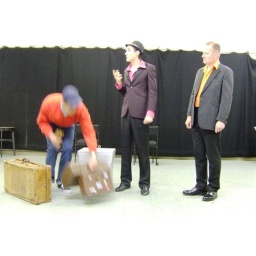
Photos from final dress rehearsal that had to b held in doors because of the weather.